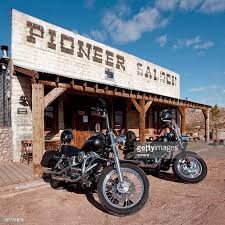
Vehicle type: Motorcycles